Rincón de Guayabitos

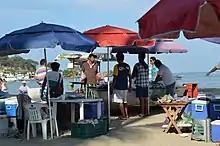
Fishermen selling catch on the beach

Because of its proximity to major urban areas and its popularly, Guayabitos hotels can fill up months in advance, with one of highest hotel occupancy rates in Mexico, just behind Manzanillo and Isla Mujeres. This is one reason why it is also popular for visiting families to camp on the beach. However, hotels and other businesses near the beach complain about campers’ trash, noise and public drunkenness.